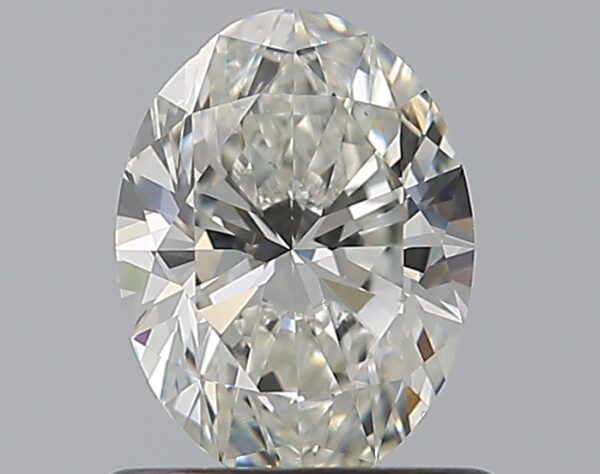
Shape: oval
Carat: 0.7
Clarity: VS2
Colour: G
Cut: EX
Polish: EX
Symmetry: VG
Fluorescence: ST
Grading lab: GIA
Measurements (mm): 6.73 x 5.02 x 3.19